Christoph Heinrich Kniep

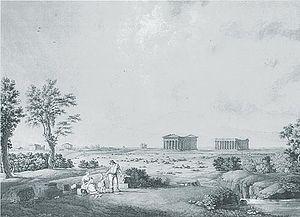
View of the Paestum temples, drawn whilst there with Goethe.

Kniep's drawings of Paestum and Pompeii are of extraordinary detail, and have also been used as archaeological documents.